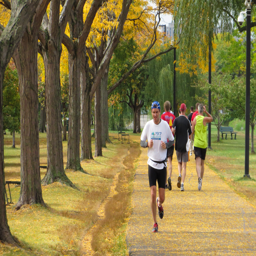
a city is jam - packed with joggers every afternoon .